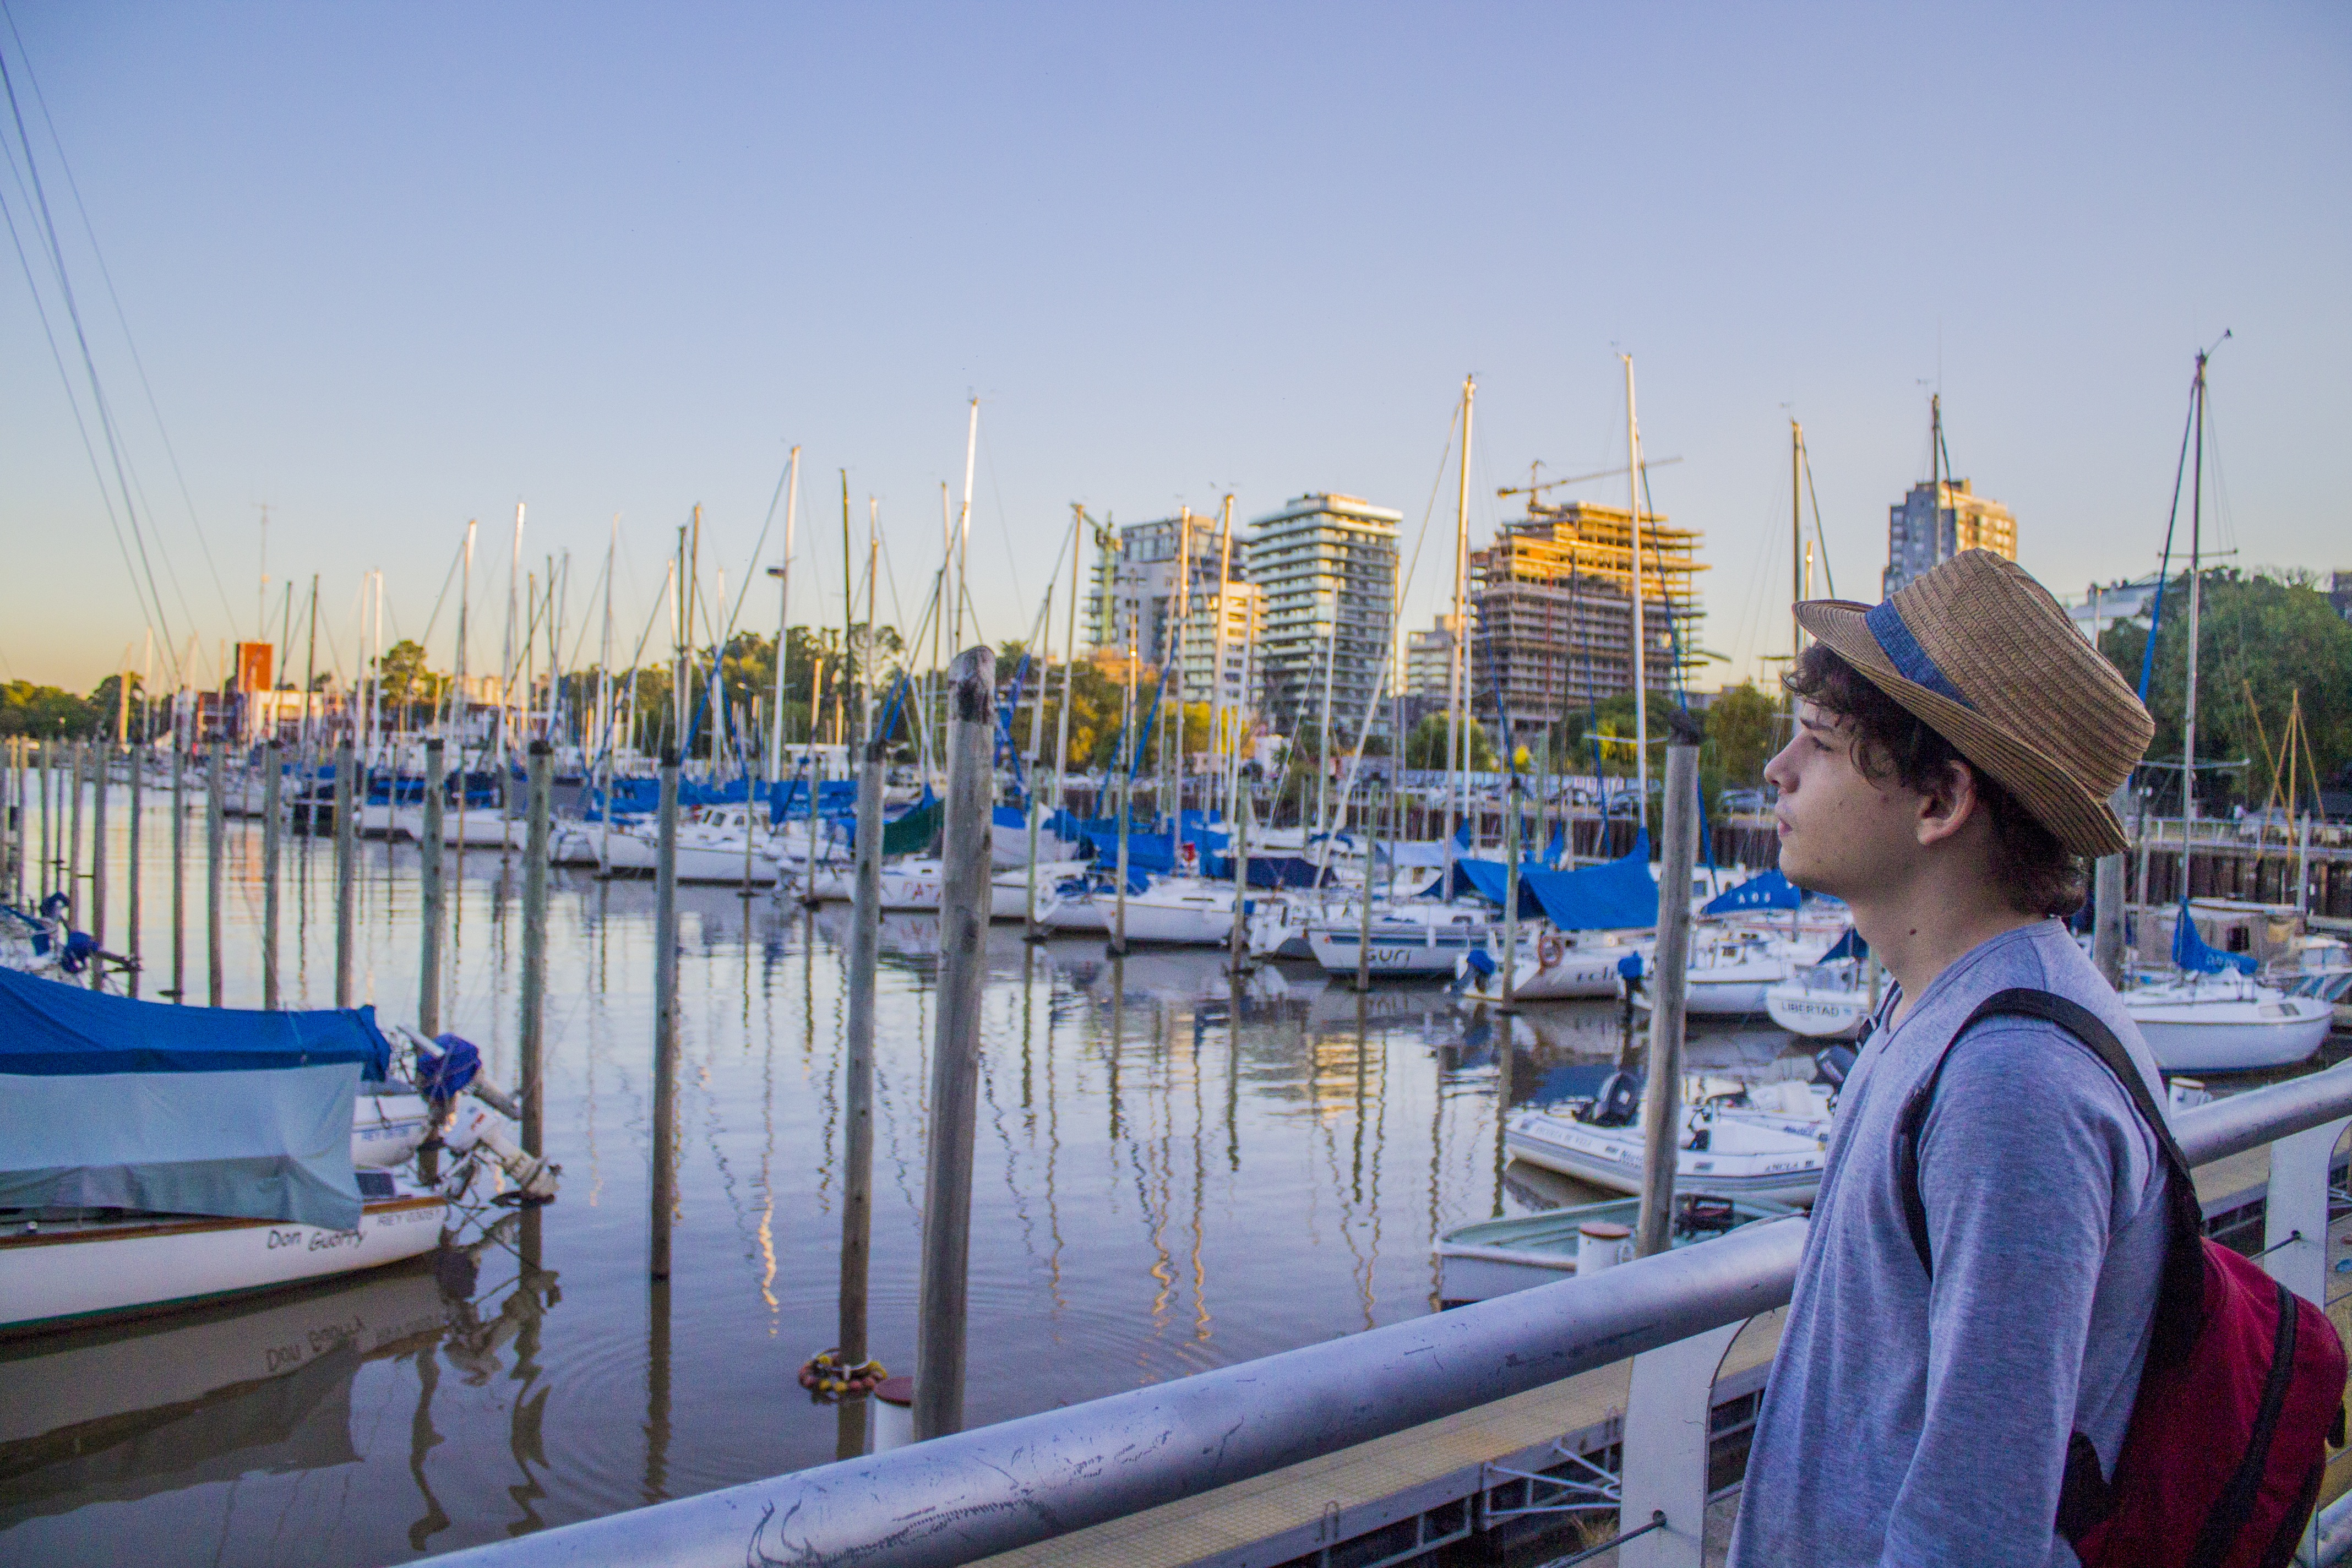
landscape, horizon, dock, sky, boat, city, urban, river, spring, vehicle, harbor, blue, marina, port, colorful, waterway, boating, buenos aires